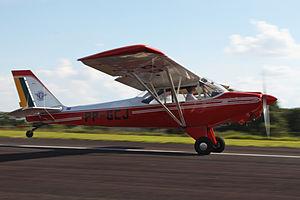
Aero Boero S.A. est une entreprise argentine de construction aéronautique fondée en 1952 par les frères Hector et Caesar Boreo à Cordoba. Elle produit des appareils légers de tourisme et des avions agricoles développés à partir de l’Aero Boero AB-95, un monoplan à aile haute qui a effectué son premier vol en 1959. C’est la seule famille d’avions légers développée en Amérique latine produite en grande série, avec plus de 600 exemplaires construits grâce à une commande de 450 exemplaires par le Brésil.